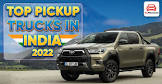
Vehicle type: Cars